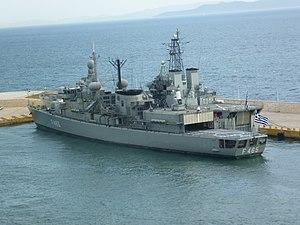
La marine de guerre hellénique est la force navale des forces armées grecques, fondée de facto en 1821 et officiellement en 1828, en tant que force officielle de l’État.